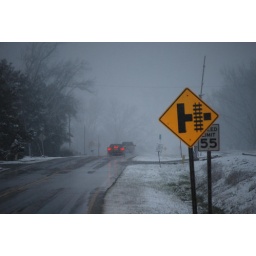
RR track beside road sign